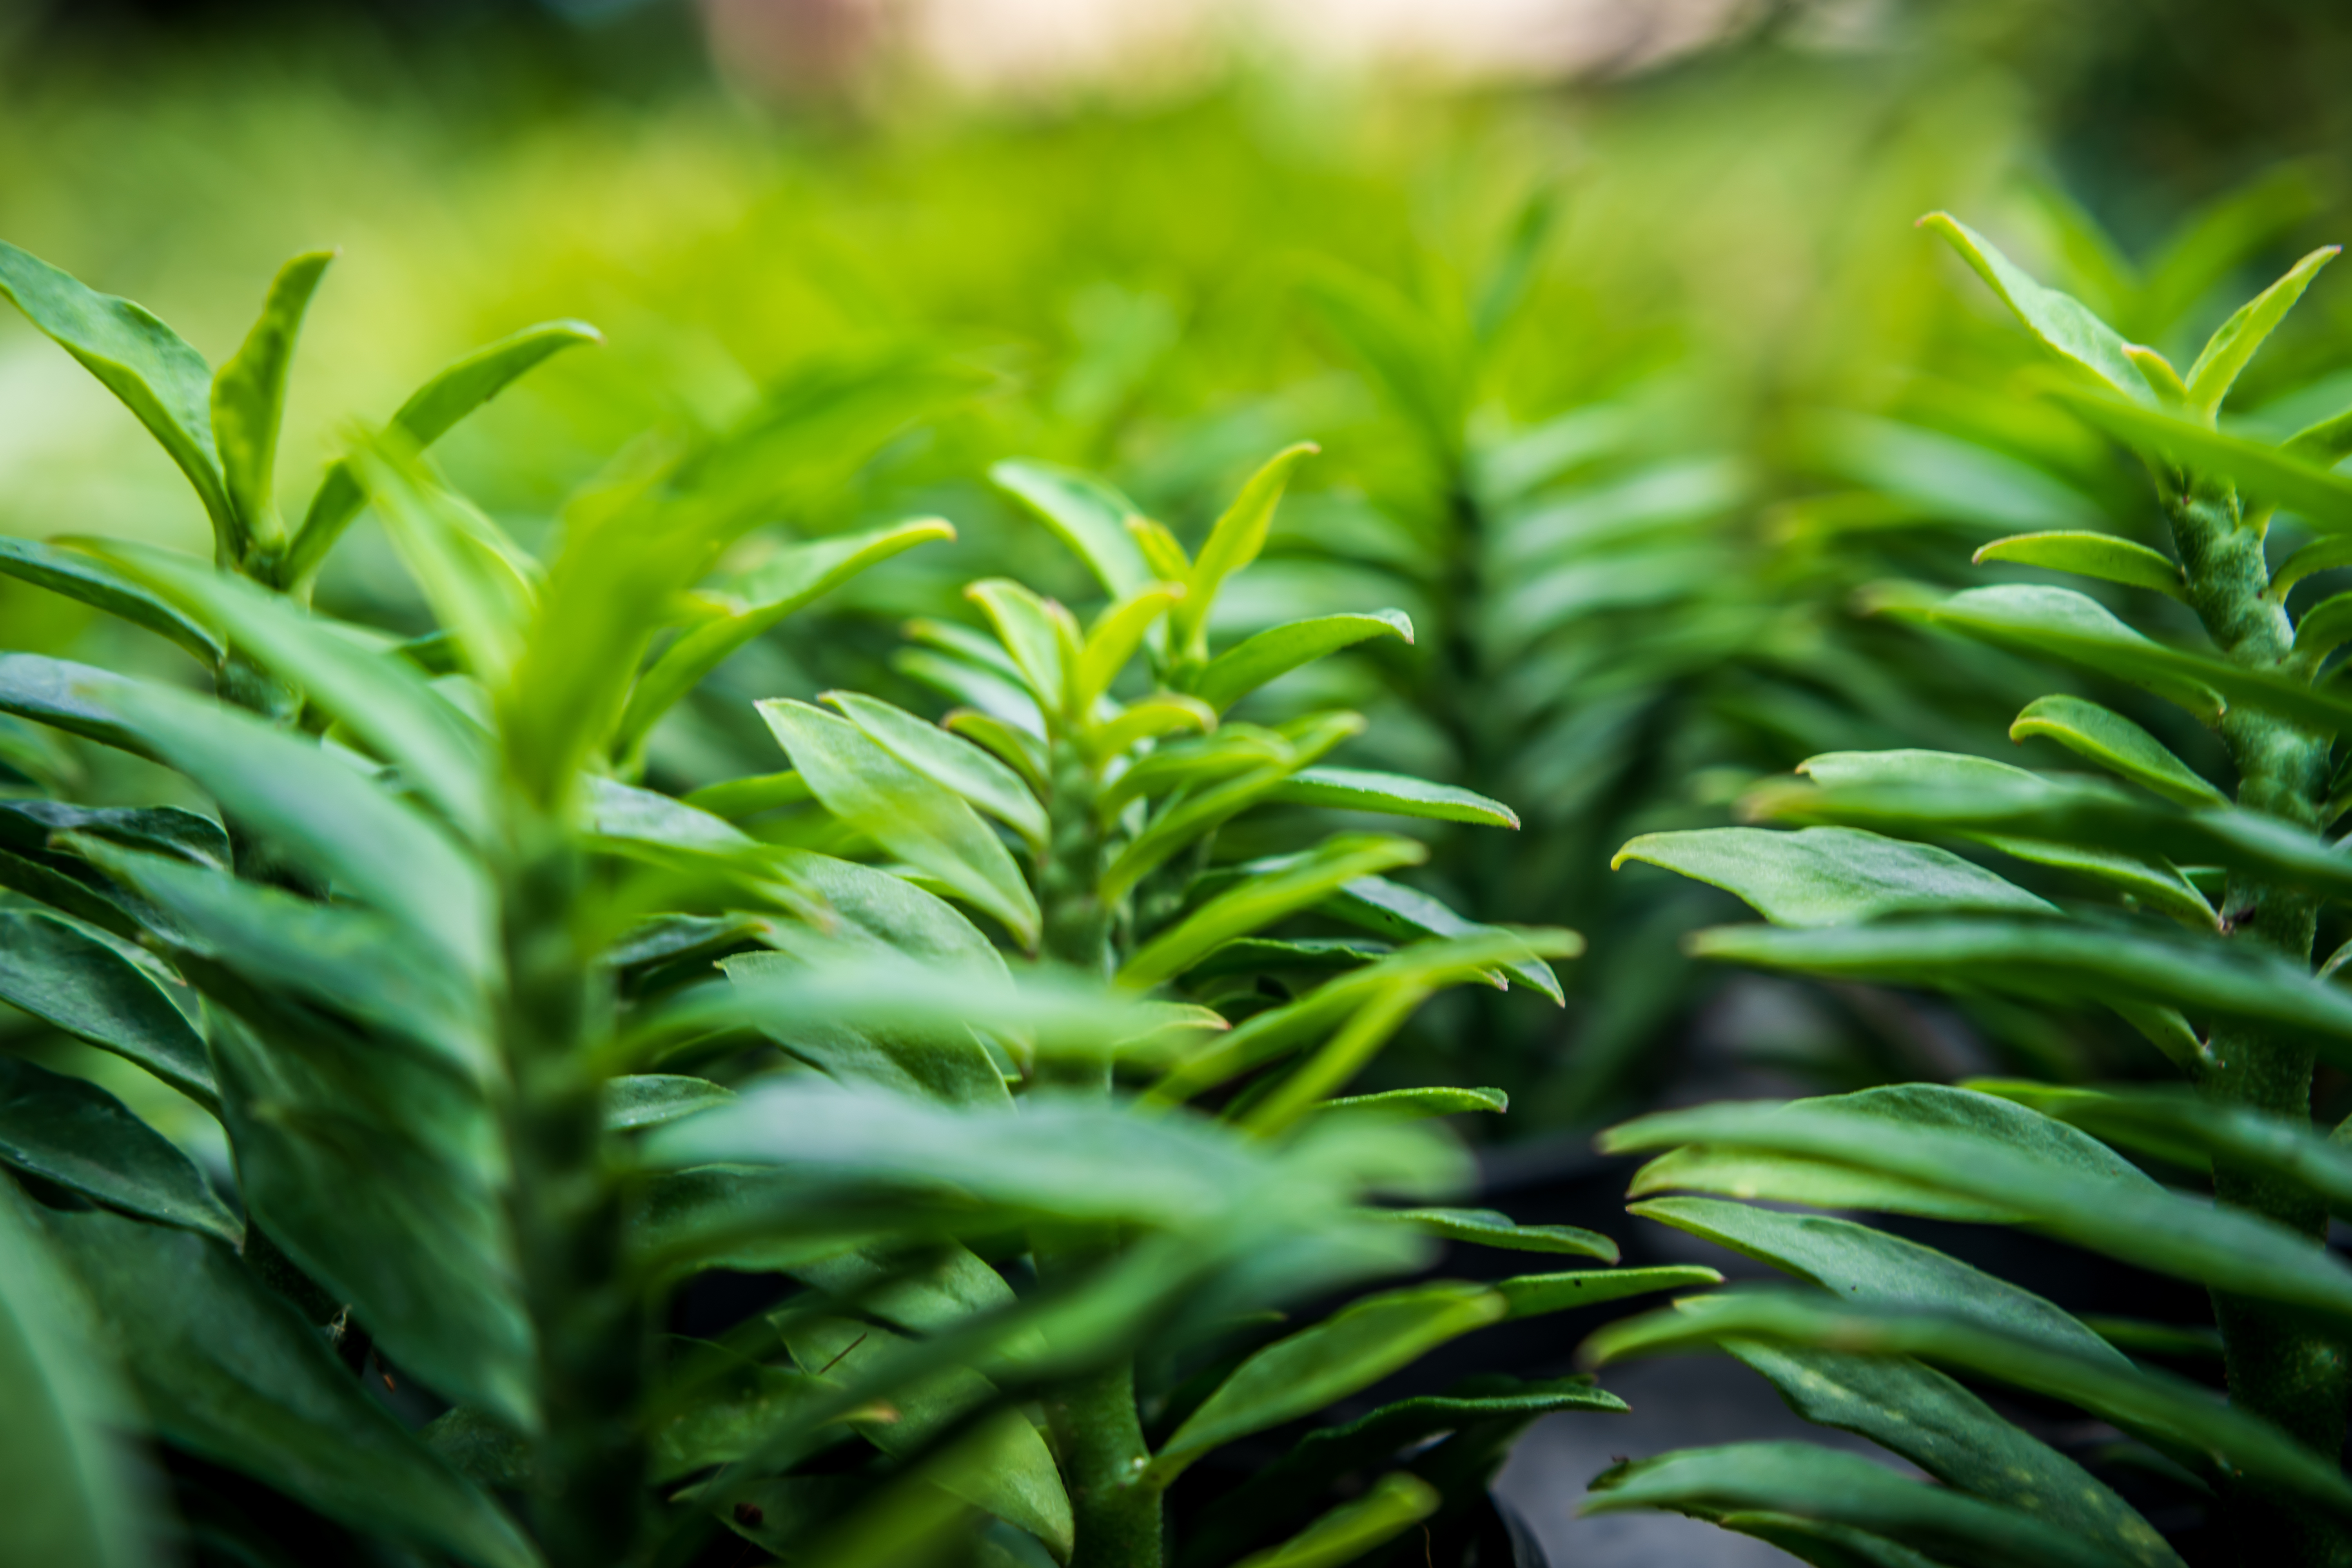
aromatic, background, background juniper, beautiful, branch, branches, bright, bush, christmas, closeup, color, conifer, coniferous, decoration, decorative, environment, environmental, evergreen, flora, floral, forest, fresh, garden, grass, green, grow, growth, herb, herbal, juniper, juniper bush, juniper tree, landscape, leaf, macro, natural, nature, needle, ornamental, outdoor, pattern, plant, season, shrub, summer, texture, tree, wallpaper, terrestrial plant, vegetation, flower, botany, flowering plant, grass family, plantation, houseplant, groundcover, vascular plant, fern, plant stem